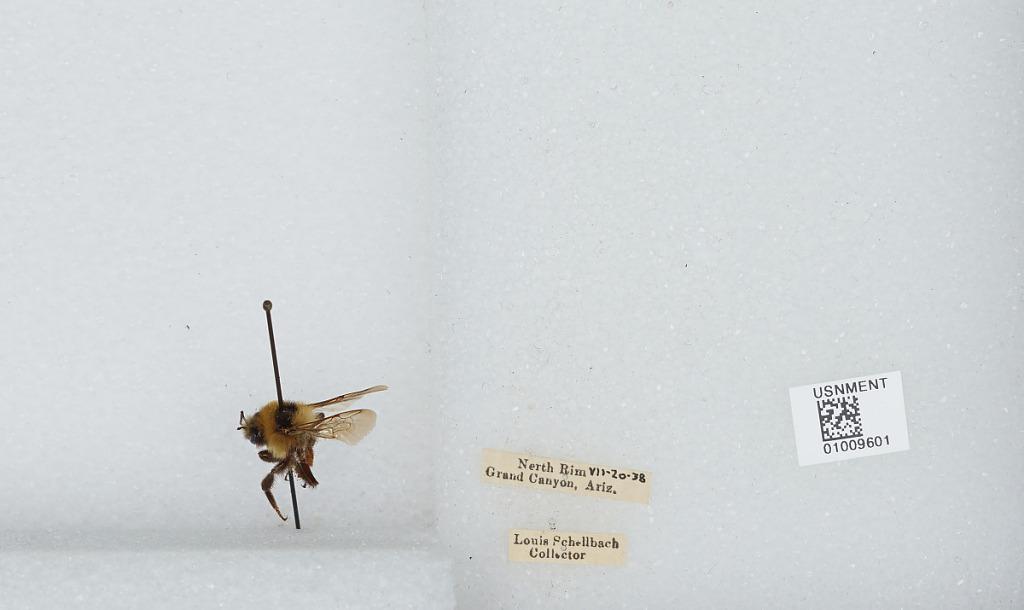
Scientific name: Bombus (Pyrobombus) huntii Greene
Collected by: L. Schellbach
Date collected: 1938-7-20
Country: United States
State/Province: Arizona
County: Coconino
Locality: North Rim, Grand Canyon
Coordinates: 36.2106, -112.061